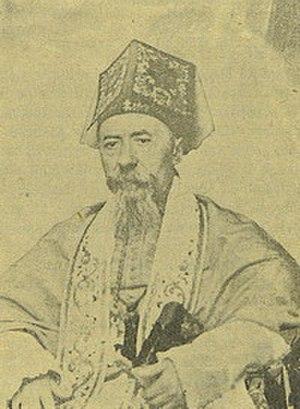
Joseph-Martial Mouly, né le 2 août 1807 à Figeac et mort le 4 décembre 1868 à Pékin, est un missionnaire français qui fut évêque en Chine.